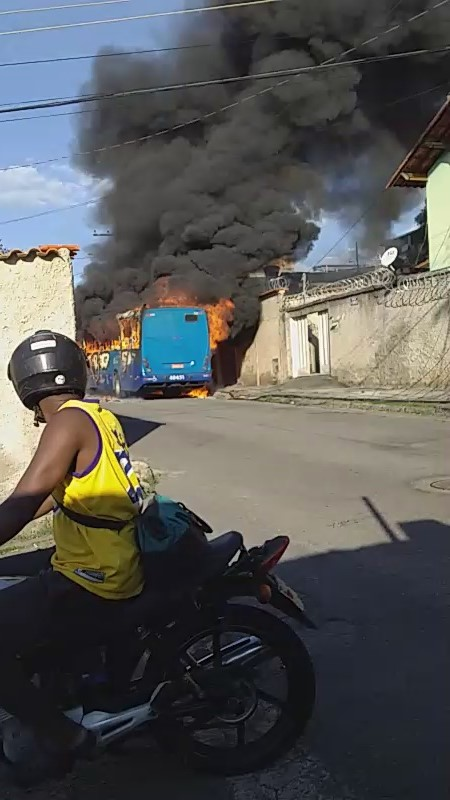
Fire: yes
Smoke: yes